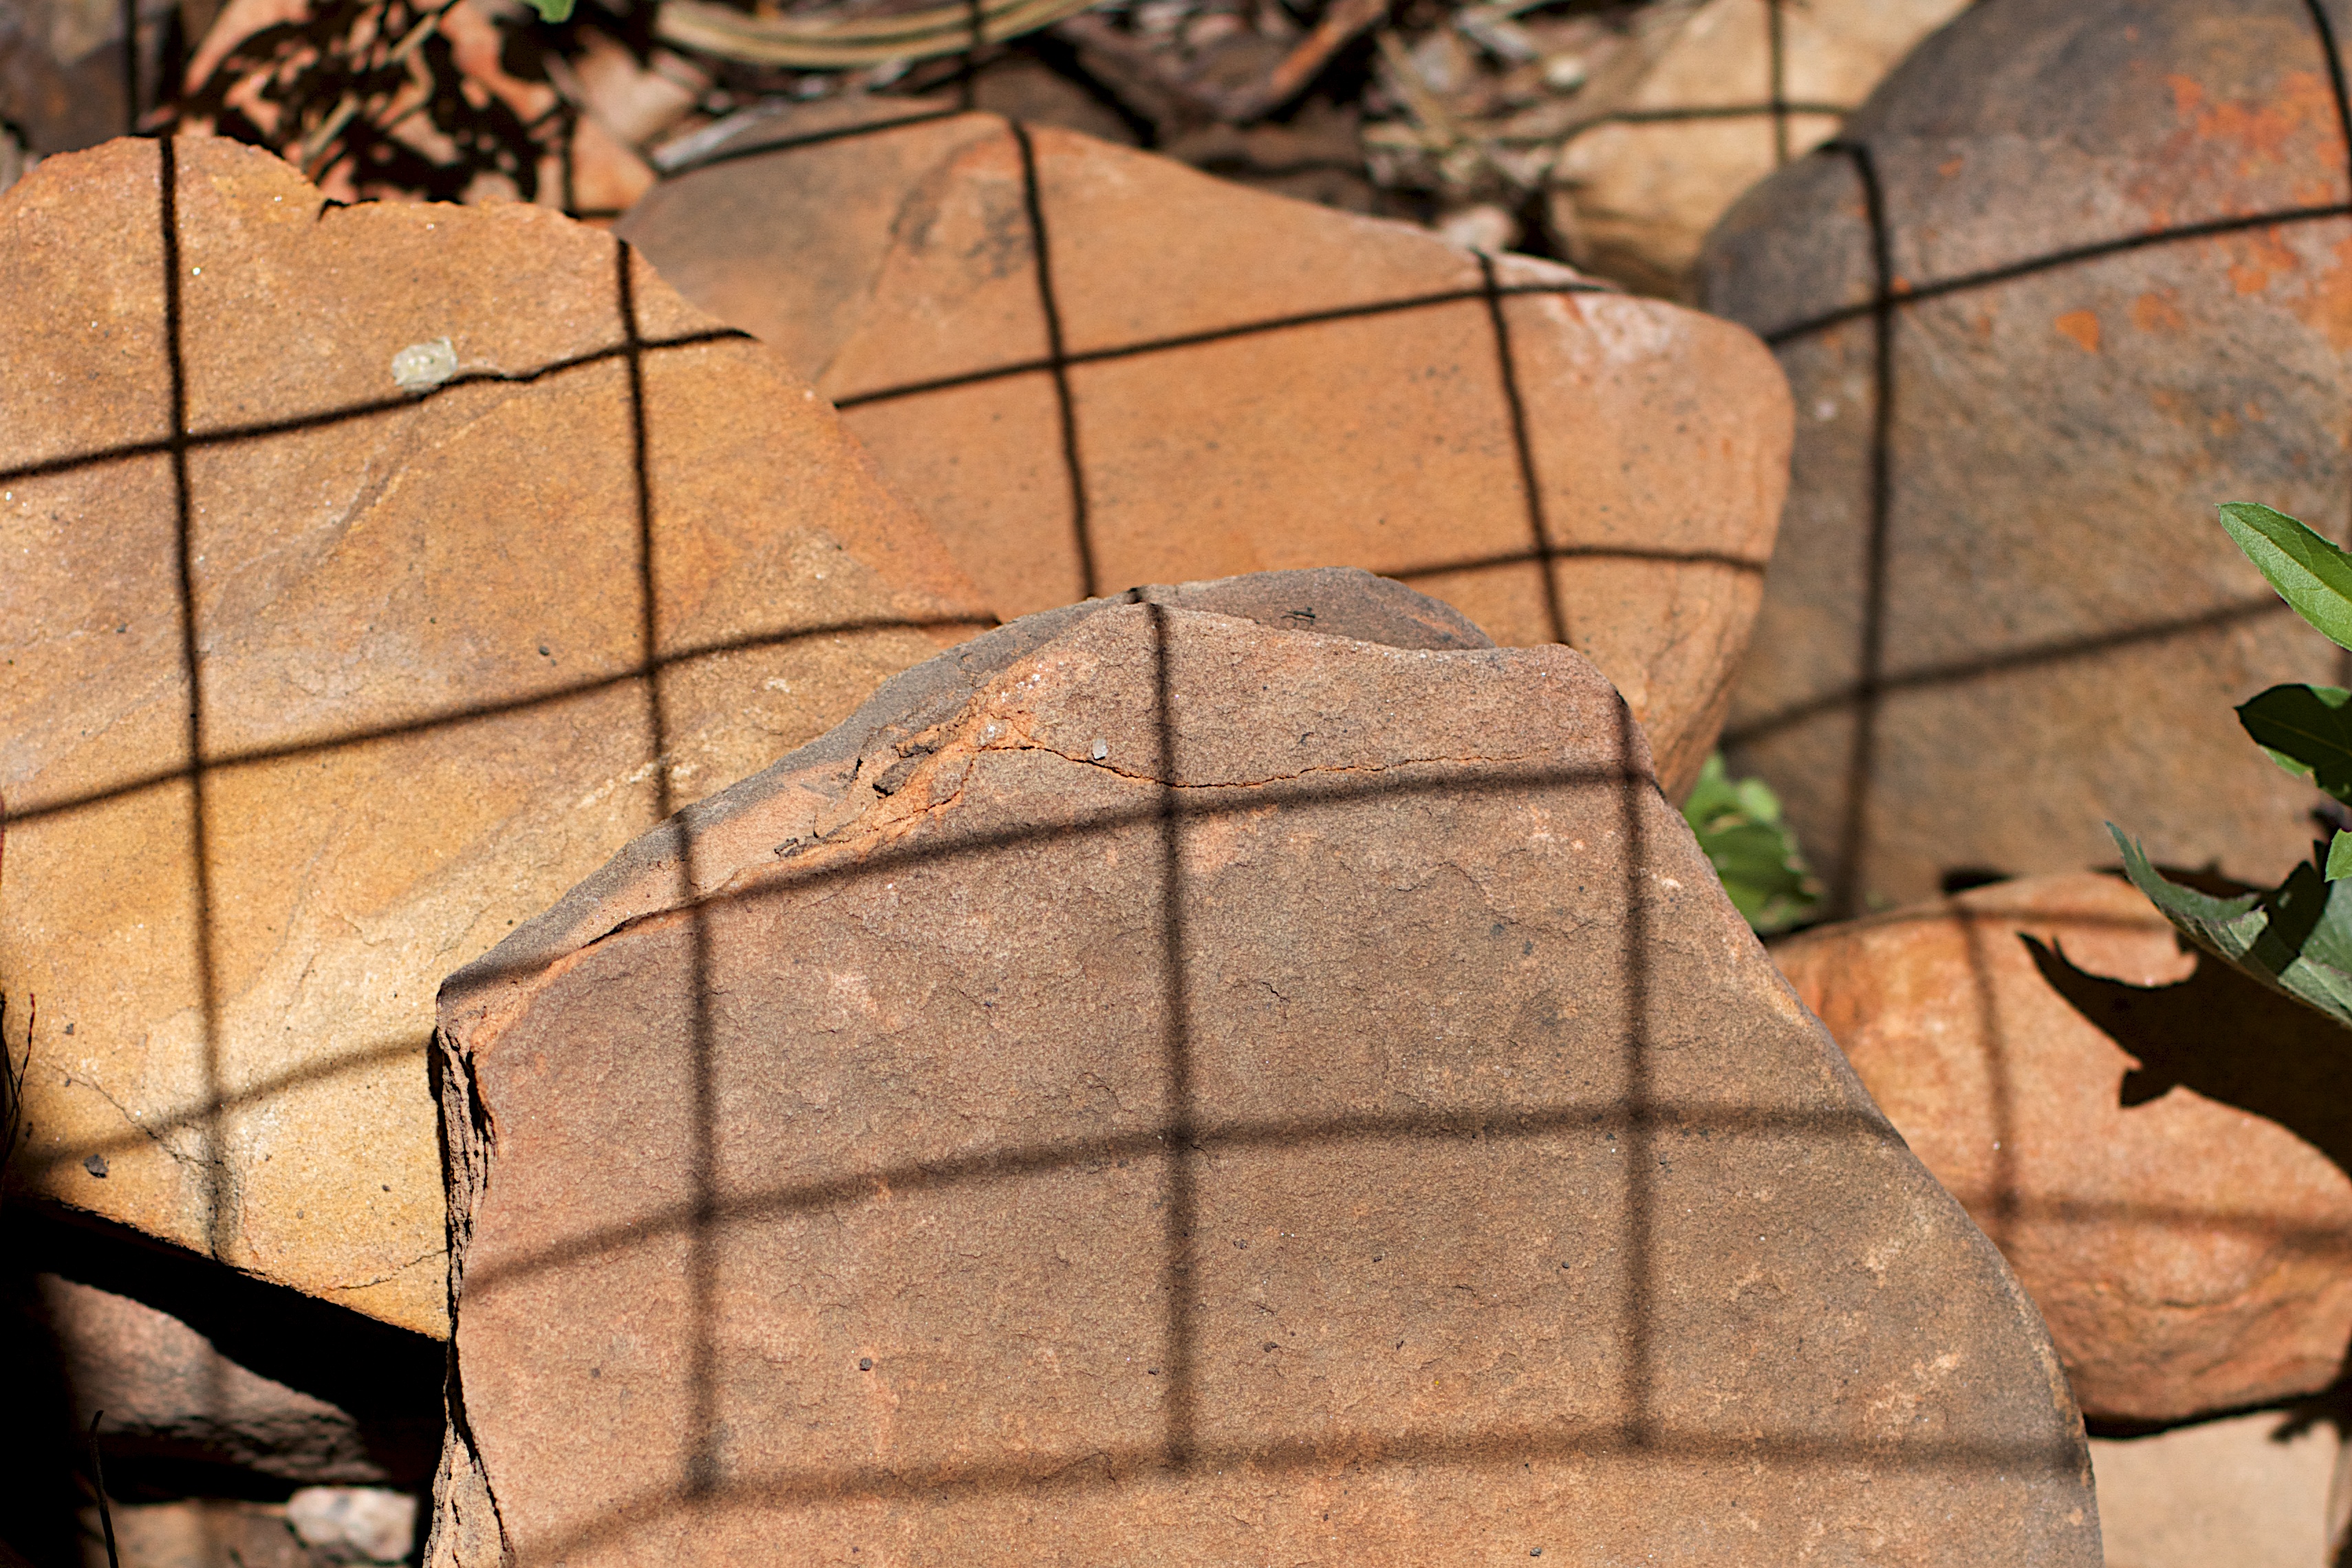
wood, leaf, wall, color, shadow, soil, art, grid